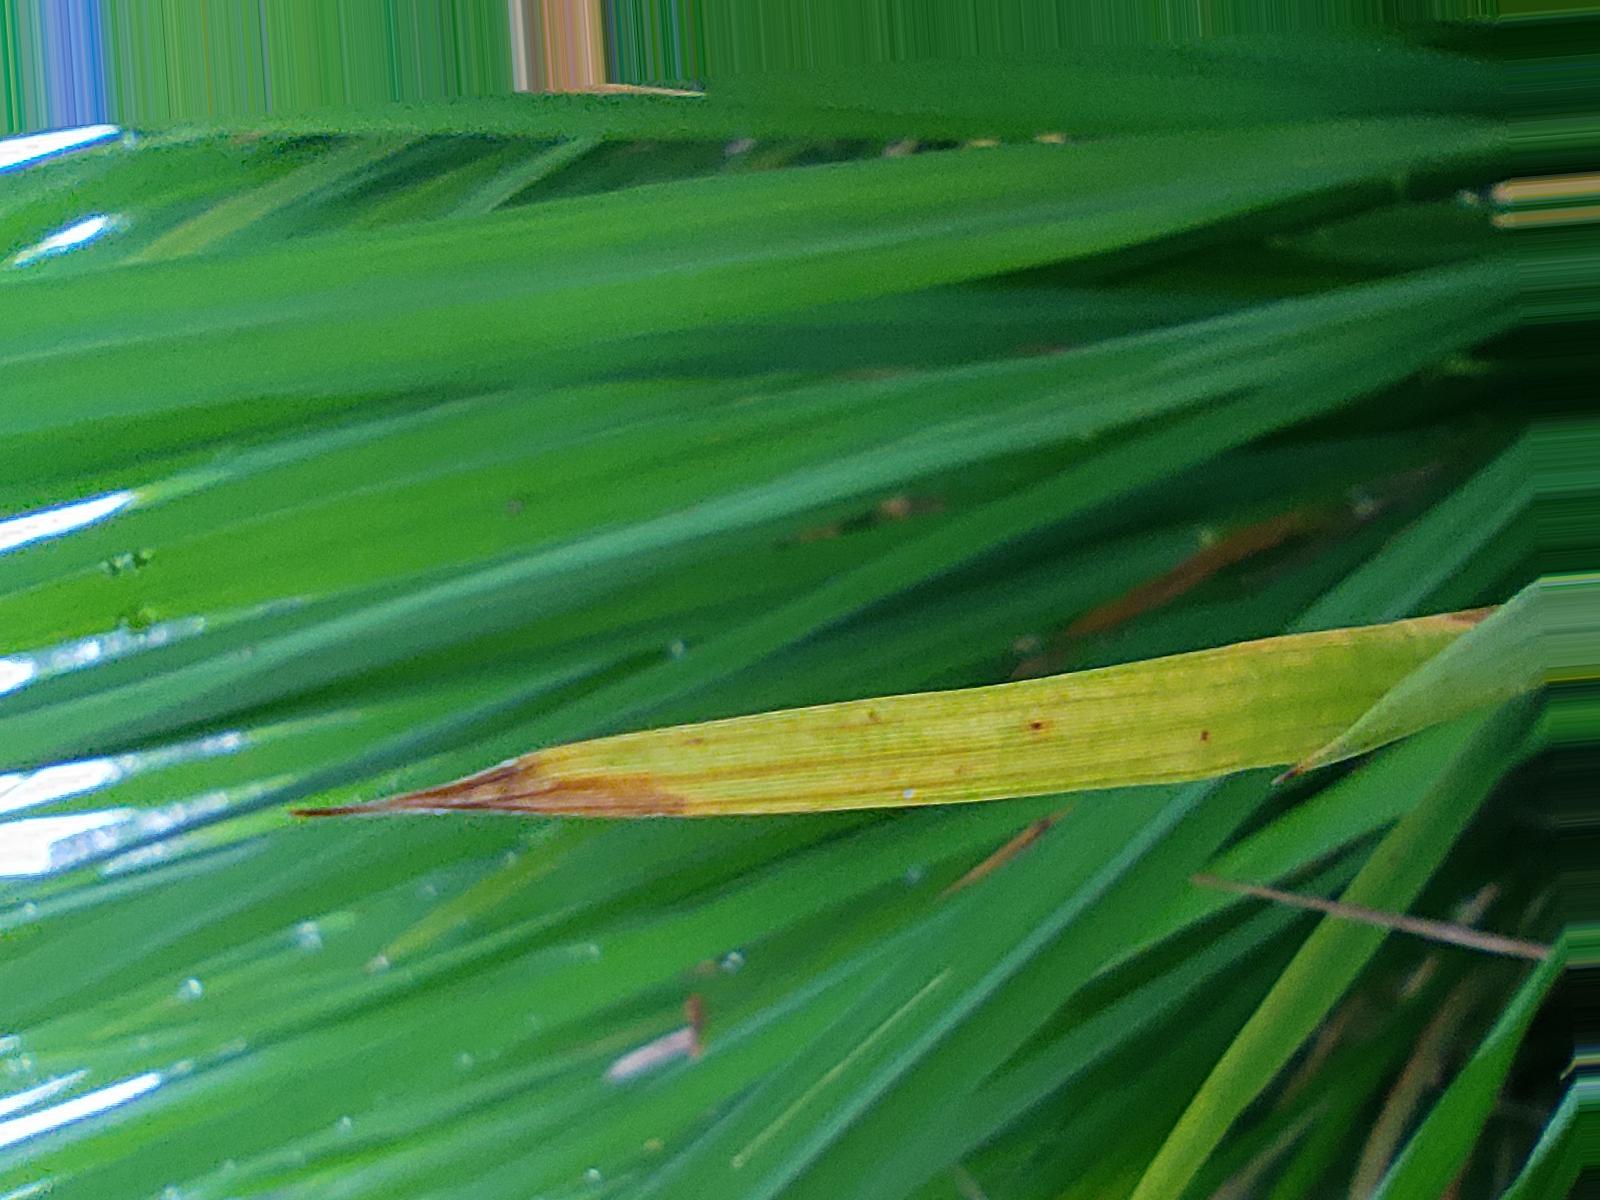
Nhãn: Bệnh Cháy lá ( Leaf scald )